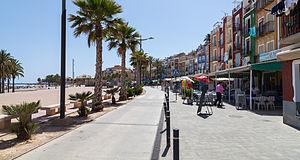
La Vila Joiosa ou La Vila en valencien, Villajoyosa en castillan, est une commune d'Espagne de la province d'Alicante dans la Communauté valencienne. Elle est située dans la comarque de la Marina Baixa à 32 kilomètres au nord-est de la ville d'Alicante, sur la Costa Blanca. Elle est proche de la célèbre station balnéaire de Benidorm. Elle appartient à la zone à prédominance linguistique valencienne.